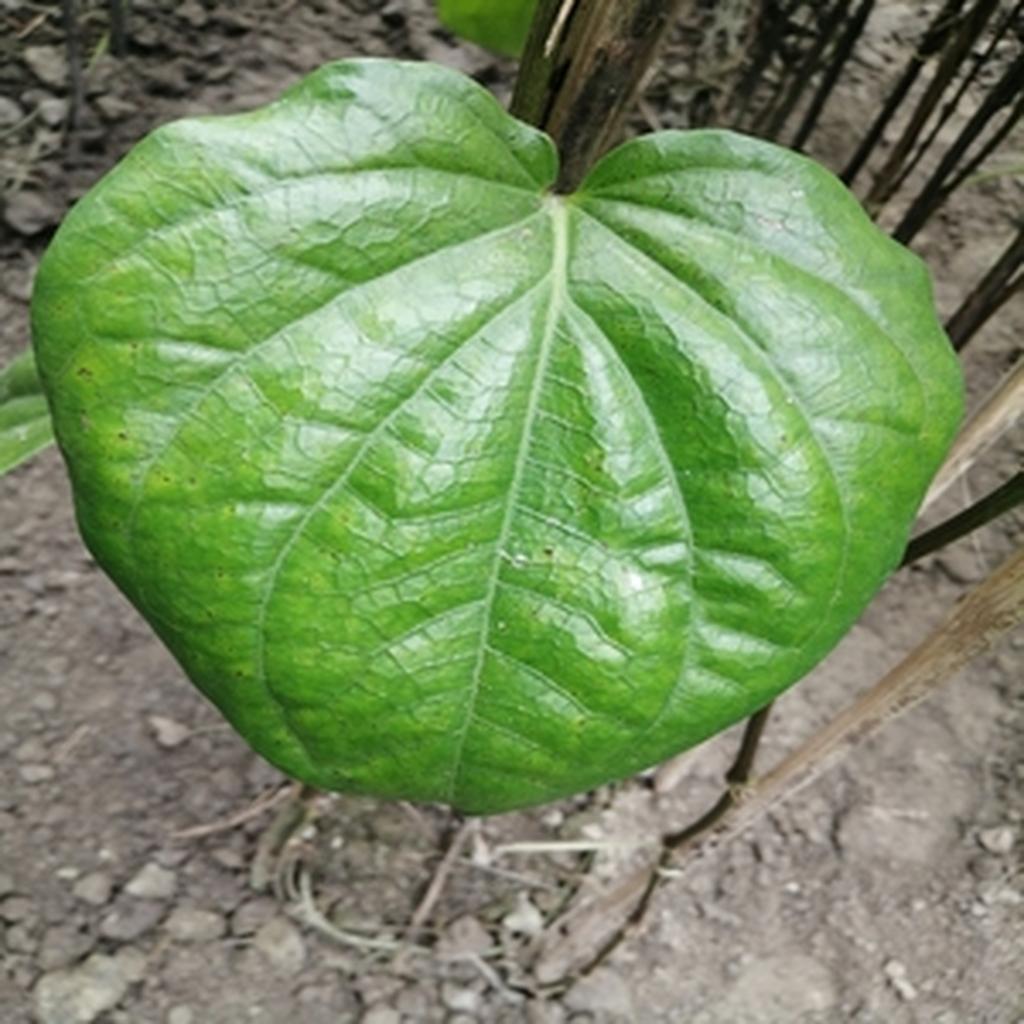
Label: Leaf_Spot